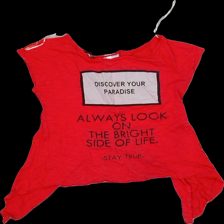
View: front
Type: Sweater
Category: Ladies
Brand: Not Applicable
Colors: Pink, White, Black
Material: 81% Cotton 19% Poly
Pattern: Logo print
Cut: Regular
Size: L
Season: All
Trend: No trend
Stains: No
Price range: <50
Recommended usage: Export